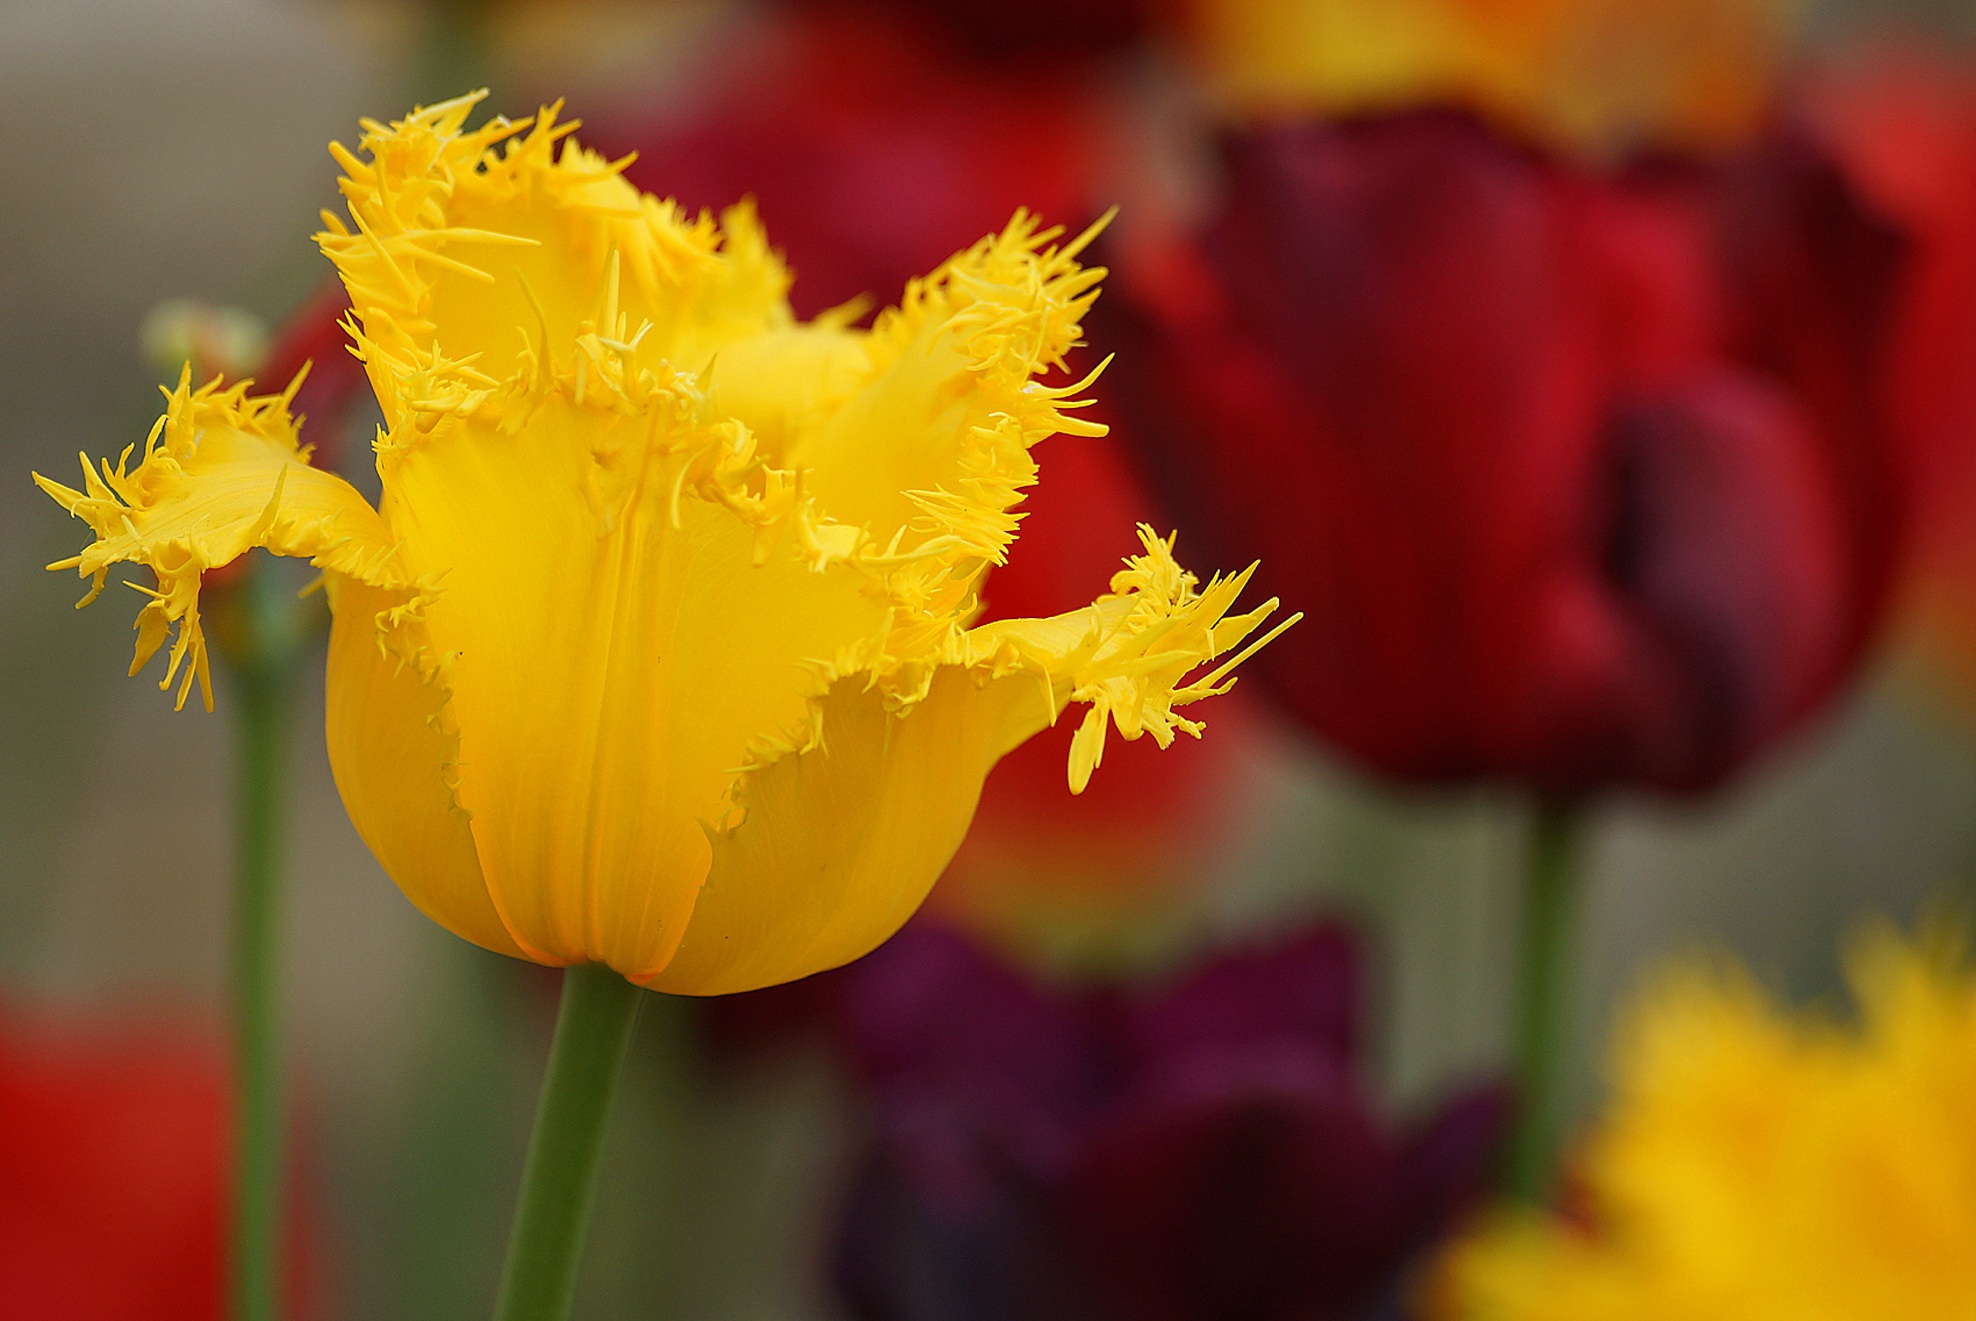
nature, plant, photography, flower, petal, bloom, summer, tulip, spring, red, yellow, garden, flora, yellow flower, ornament, flowers, close up, tulips, macro photography, wawel, flowering plant, lily family, plant stem, land plant